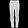
Label: Trouser